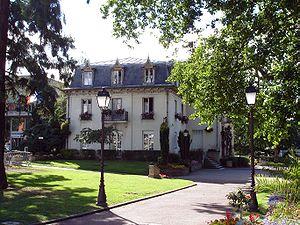
Façade est de l'ancienne mairie de Franconville (Val-d'Oise), France
Franconville ou Franconville-la-Garenne, nom d'usage de la municipalité, est une commune française située dans le département du Val-d'Oise, en région Île-de-France. Elle est la cinquième ville du département par sa population.